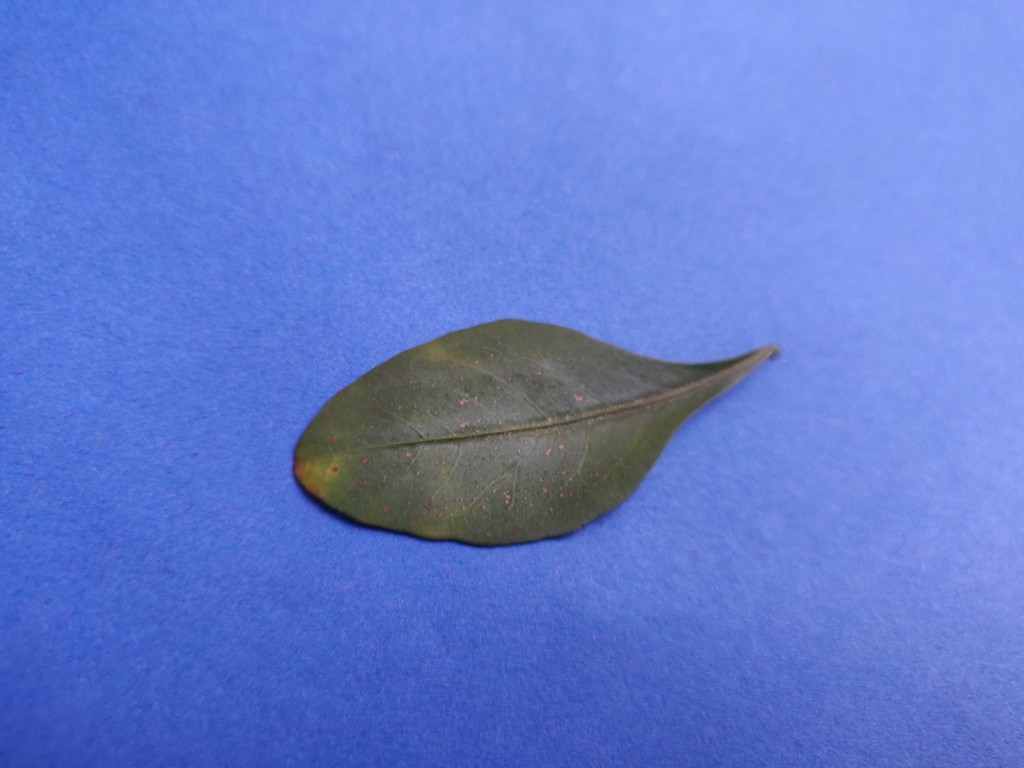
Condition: Unhealthy
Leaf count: single
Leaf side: front